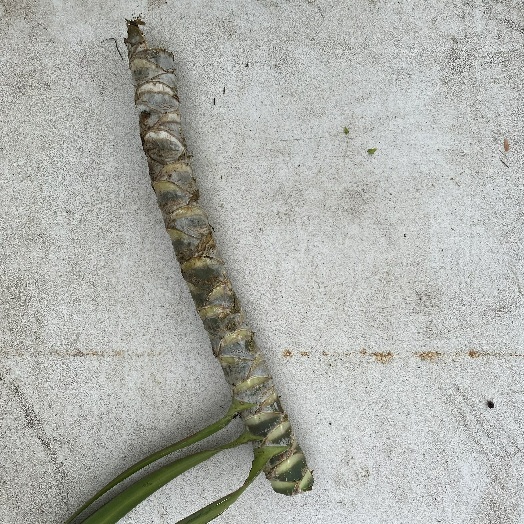
Label: generalcompost